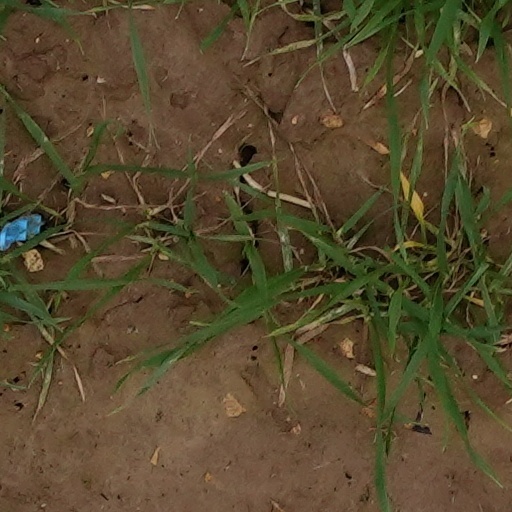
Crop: wheat